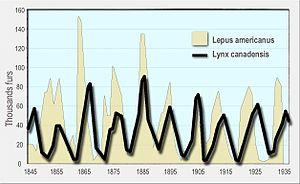
Comparaison entre le nombre de fourrures rapportées par les trappeurs au comptoir de la Baie d'Hudson (série d'environ 90 ans) pour le lynx canadien et le lièvre américain. Ce graphique montre que les deux espèces ont une dynamique cyclique de population. Il montre aussi qu'elles semblent en interactions durables. Source